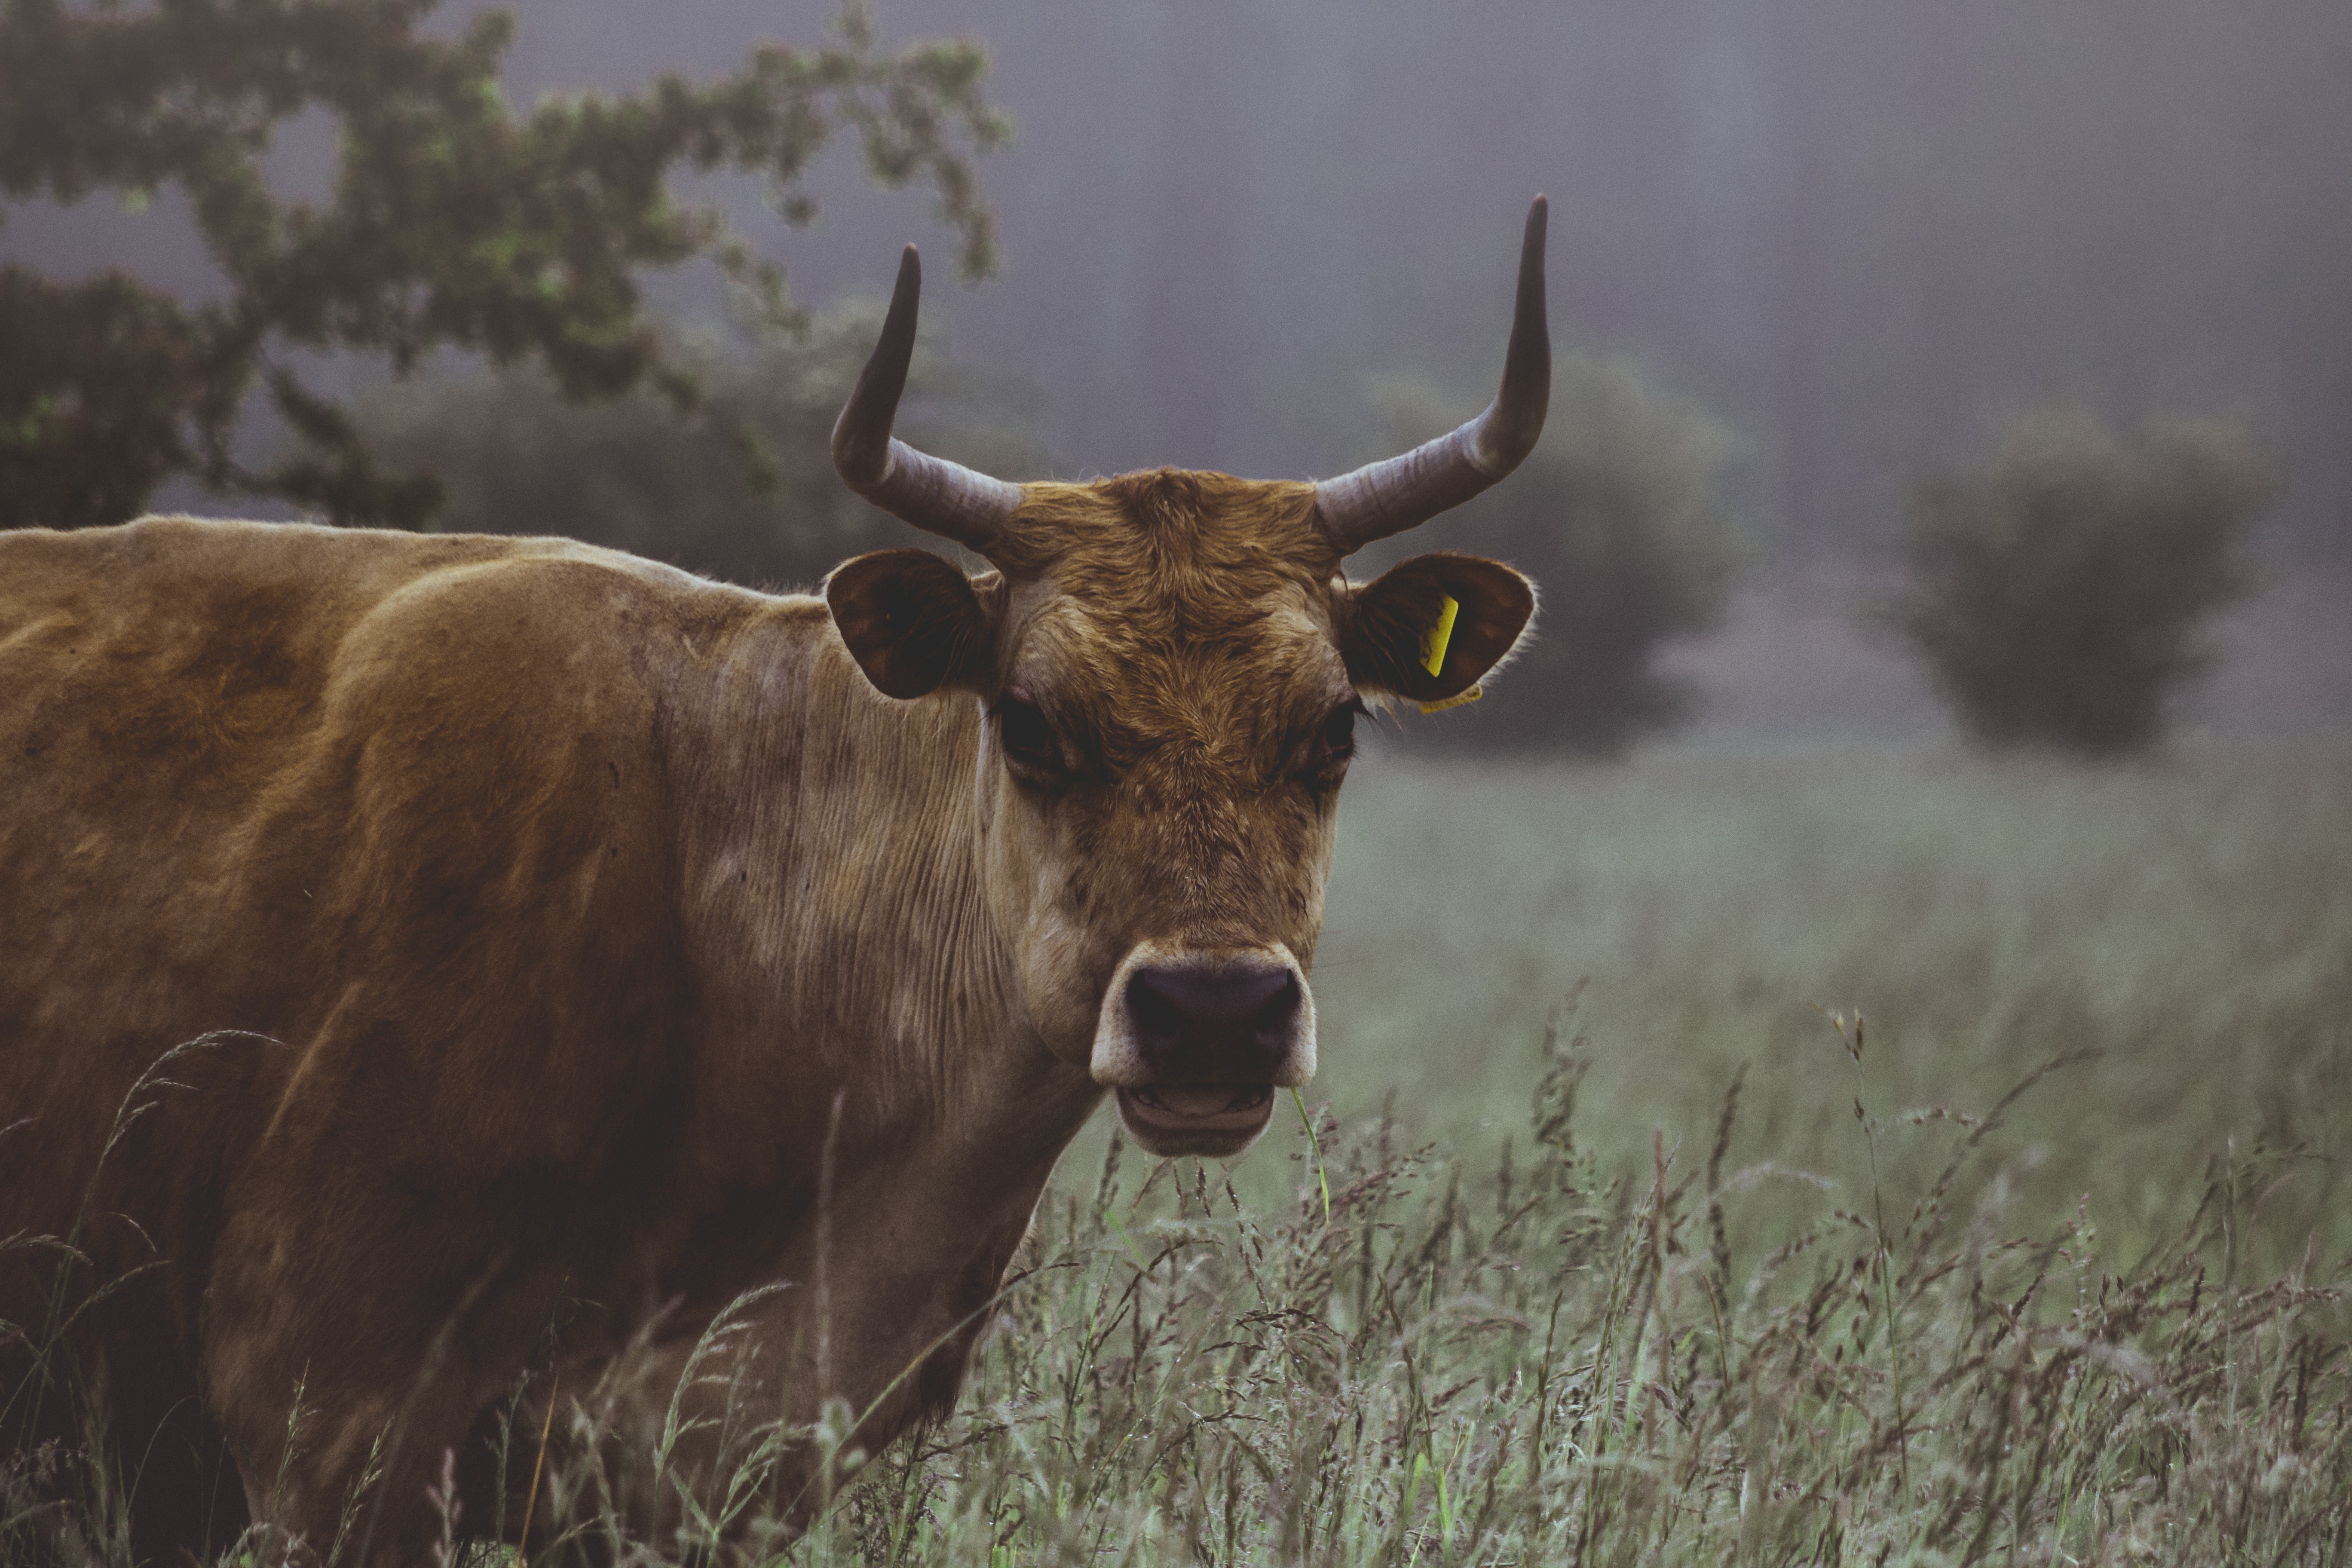
field, prairie, animal, wildlife, horn, cow, pasture, mammal, fauna, bull, vertebrate, cattle like mammal, cow goat family, texas longhorn